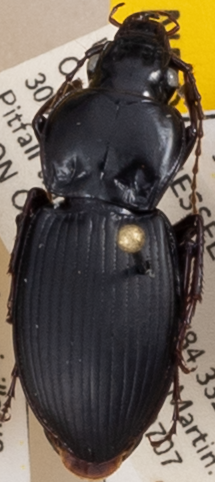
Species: Cyclotrachelus sigillatus
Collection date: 2021-07-07
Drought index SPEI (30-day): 0.058
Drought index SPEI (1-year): -0.048
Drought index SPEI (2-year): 1.69